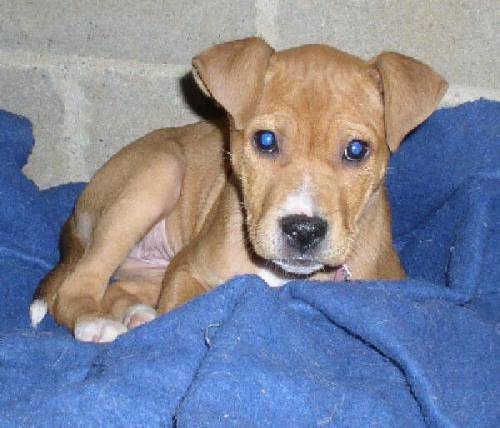
Label: dog